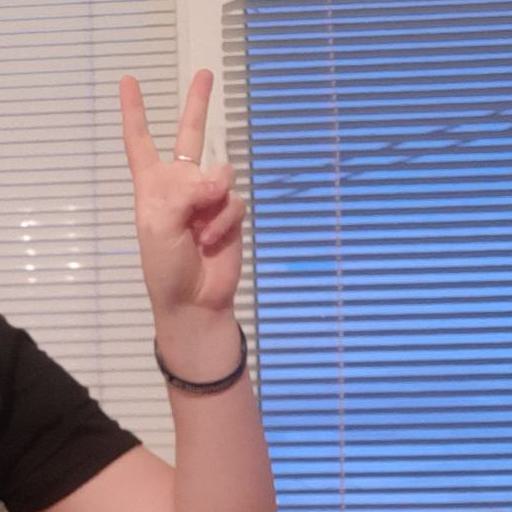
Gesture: peace